Zinna Abbey

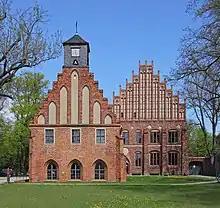
Old and New Abbey

Of the monastic complex there still remain the abbey church, the brewhouse and the customs house, as well as some fragments of the cloisters and the guesthouse. Of the former pilgrimage site on the nearby Golmberg, however, there remains only a cross.